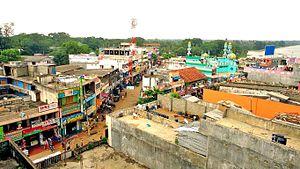
Vavuniya, est une ville du Sri Lanka. Elle est le chef-lieu du district de Vavuniya dans la Province du Nord.